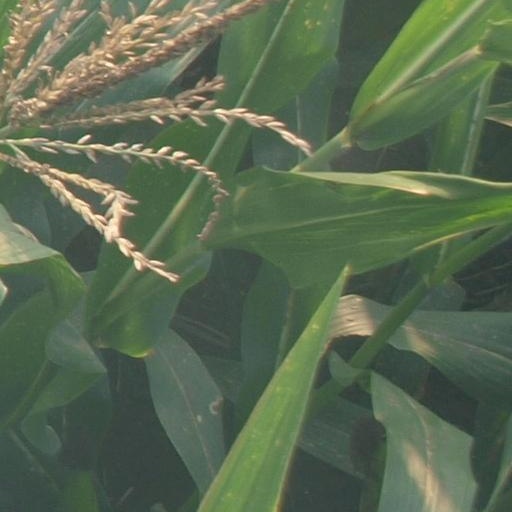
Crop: maize; corn